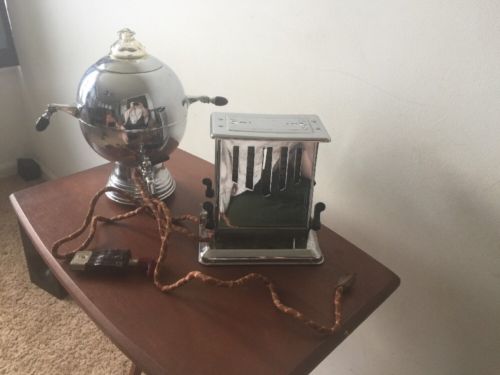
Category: toaster